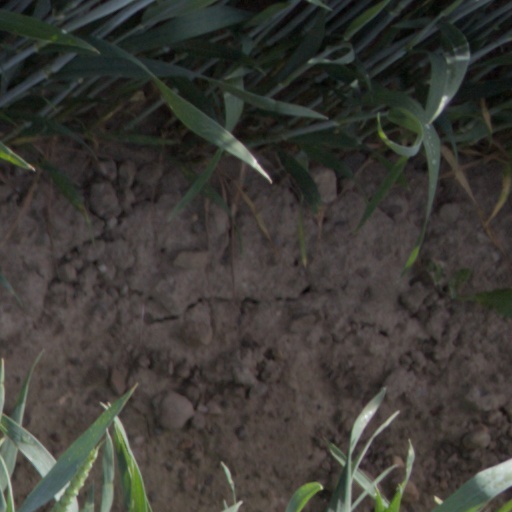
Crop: wheat